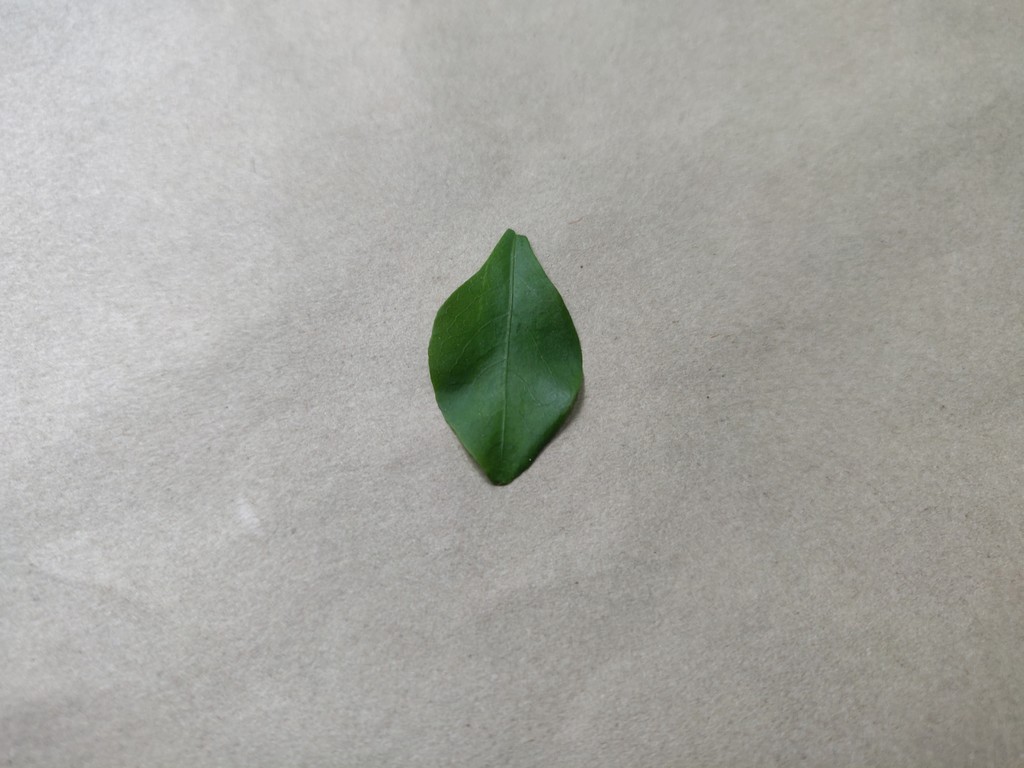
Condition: Healthy
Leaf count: single
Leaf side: front